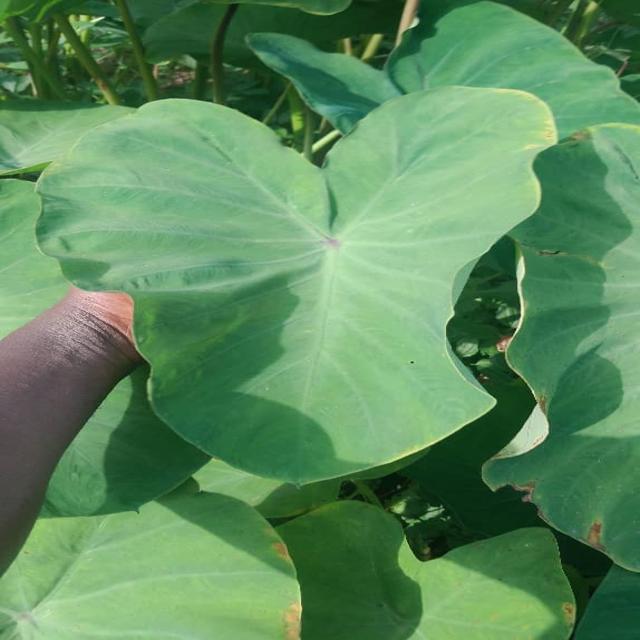
Label: Early_Blight